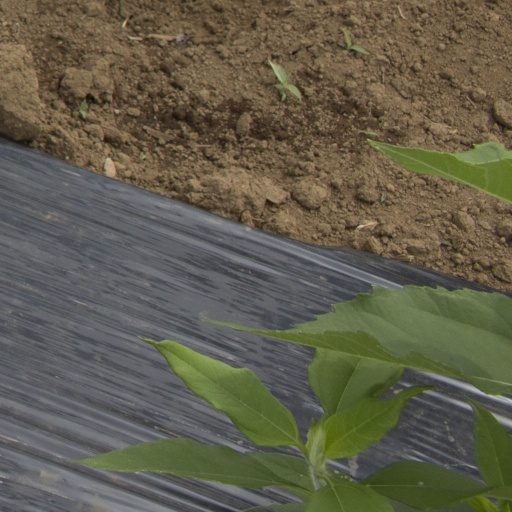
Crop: Jerusalem artichoke